List of Puerto Ricans in the United States Space Program

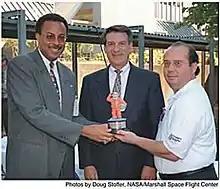
Charles Scales, Art Stephenson, and John Rivas with NASA's BONZZO Award

John Rivas from Aibonito, Puerto Rico and creator of the comic strip "Bonzzo", designed some special "Bonzzo" strips commemorating NASA's achievements, including "Beyond the Moon", a calendar of the year 2000 honoring Hispanic heritage. NASA also instated the Bonzzo Award, a pint-size Bonzzo statue that will be given annually to the individual who makes the biggest contribution to NASA's Hispanic program.